History of Kfarsghab

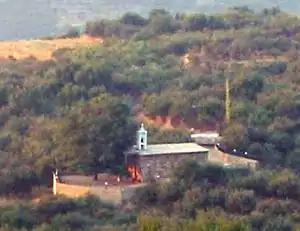
Mart Moura Church, Kfarsghab

At the end of the 16th century, the emergence of a first autonomous Lebanese Emirate in the southern Mount Lebanon had important impacts in Jebbet Bsharri. In political terms, it ended in 1621 the role of the Muqaddams of Bsharri as the traditional lords of the region being the official representatives of the Ottoman Governor of Tripoli. In economical terms, the southern Mount Lebanon under the stable rule of the Emir Fakhreddine attracted many families who were encouraged by the Emir to establish there. An important migration took place from Jebbet Bsharri to the south but also to Aleppo, Syria.